Yannick Bonheur

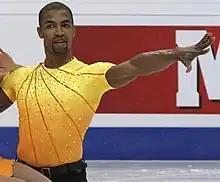
Yannick Bonheur at the 2011 Europeans

Yannick Bonheur (born 18 May 1982) is a French former competitive pair skater. He is a five-time French National Champion with three different partners: Marylin Pla, Vanessa James, and Adeline Canac.